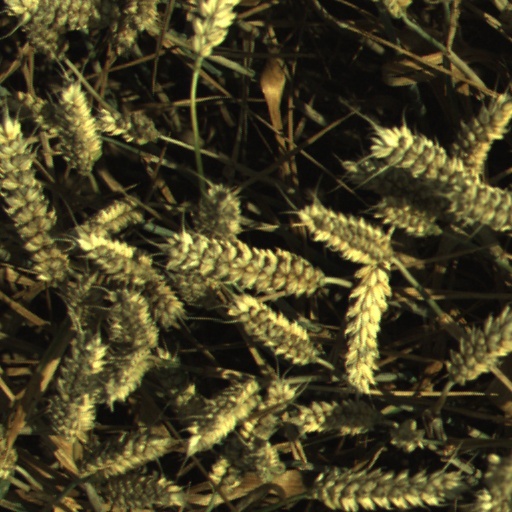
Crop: wheat